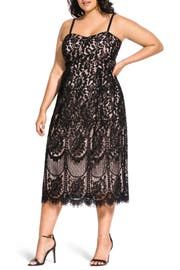
turn head for party season in this slipdress style fitted midi featuring an overlay of romantic lace with a scalloped eyelash border